Parrots of New Zealand

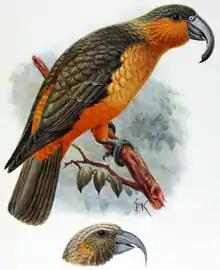
Extinct Norfolk kākā

Apart from the occasional bird blown in from Australia, all the parrot species naturally occurring in New Zealand are found nowhere else (endemic). There are nine surviving parrot species endemic to New Zealand.